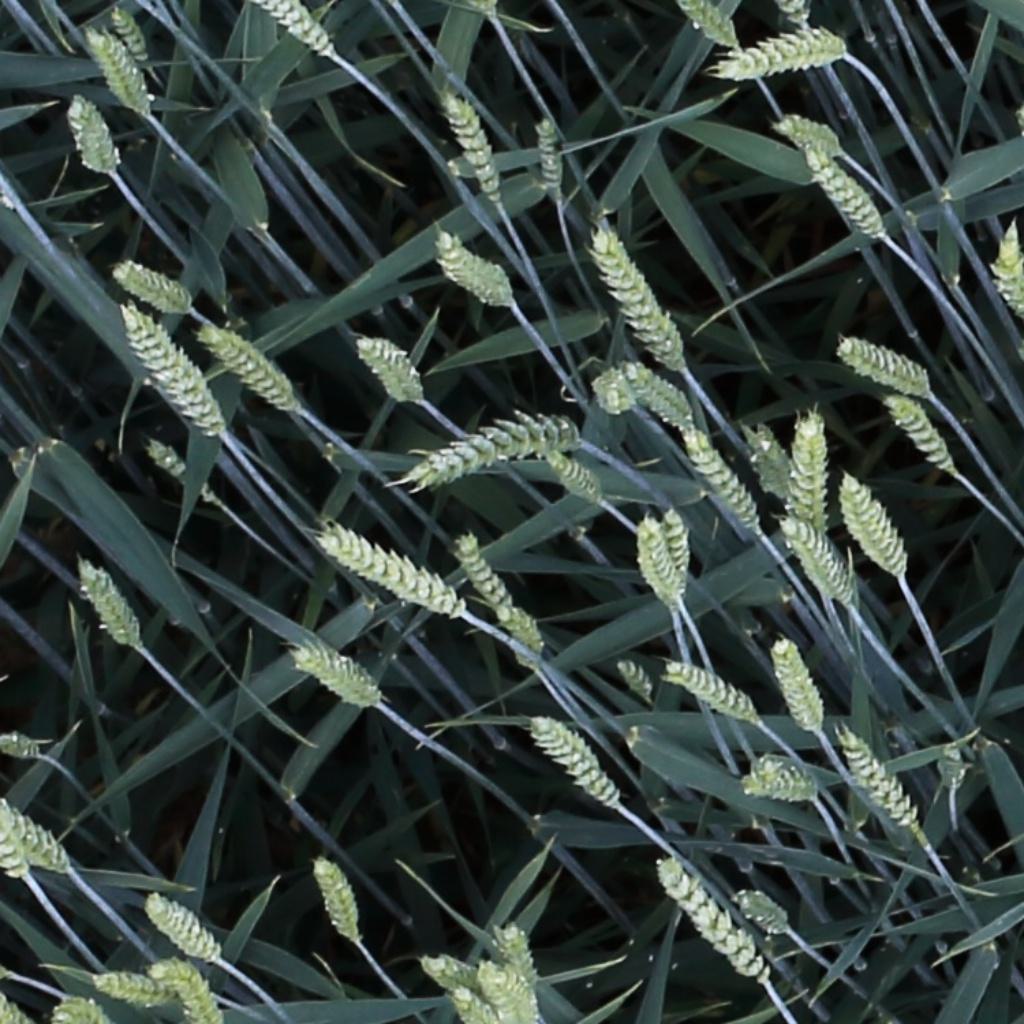
Country: Switzerland
Location: Usask
Wheat development stage: Filling